Camelback Mountain Resort

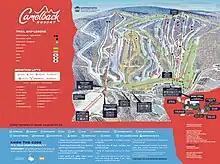
Camelback Resort's skiing and snowtubing trail map

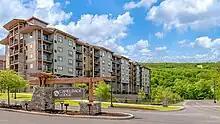
Camelback Resort's hotel

Camelback Resort is a four season resort located in Tannersville, Pennsylvania in the Pocono Mountains in Northeastern Pennsylvania. The resort opened in December 1963. It is the largest ski resort in the Poconos.